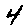
Label: 4